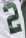
Number: 2